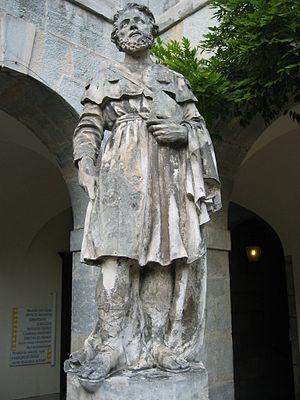
Le pèlerinage de Saint-Jacques-de-Compostelle ou pèlerinage de Compostelle est un pèlerinage catholique dont le but est d'atteindre le tombeau attribué à l'apôtre saint Jacques le Majeur, situé dans la crypte de la cathédrale de Saint-Jacques-de-Compostelle en Galice. C'est un « Chemin semé de nombreuses démonstrations de ferveur, de pénitence, d'hospitalité, d'art et de culture, qui nous parle de manière éloquente des racines spirituelles du Vieux Continent ».
L'hôpital Saint-Jacques de Besançon est un hôpital de style classique du XVIIᵉ siècle.
Le christianisme à Besançon apparaît au IIIᵉ siècle, période durant laquelle, selon la tradition, les martyrs Ferjeux et Ferréol ont évangélisé la ville et sa région. Toutefois le supplice et l'assassinat de ces deux figures du christianisme franc-comtois sont aujourd'hui tenus par certains historiens comme une invention de l'Antiquité tardive, l'ancienne Séquanie gallo-romaine ne se convertissant progressivement au christianisme qu'à partir du IVᵉ siècle. La première mention d'un évêque de la ville remonte à 346, mais des documents mentionnent des religieux en fonction dans la capitale comtoise dès le milieu du IIIᵉ siècle, époque où fut probablement construite la première église franc-comtoise, sur le site de l'actuelle cathédrale Saint-Jean.